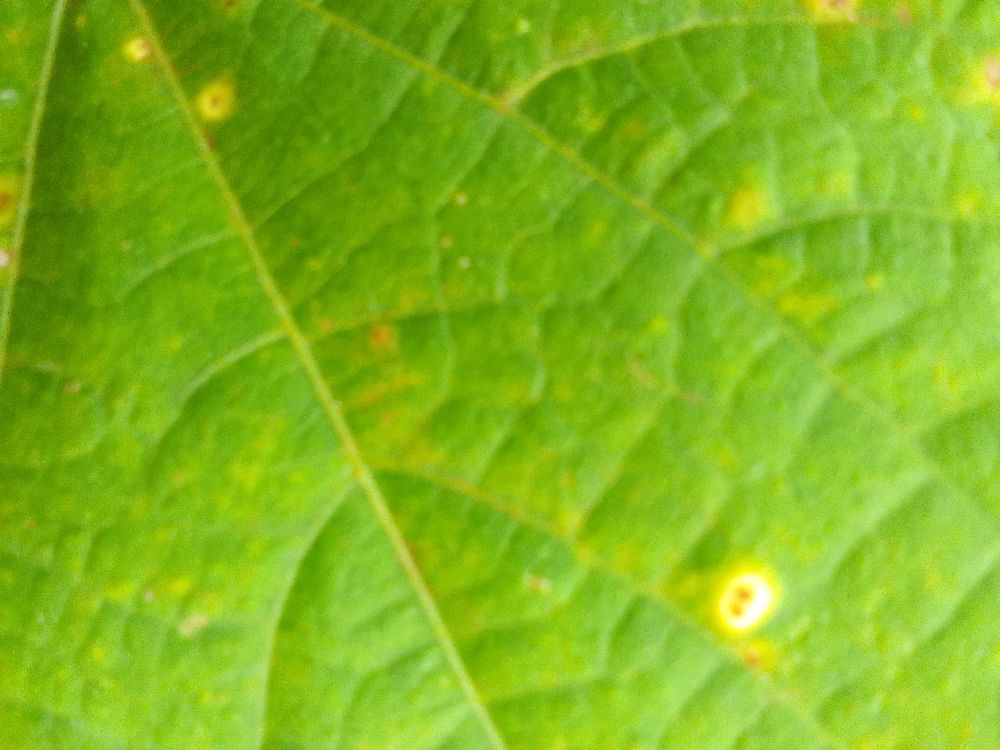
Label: rust